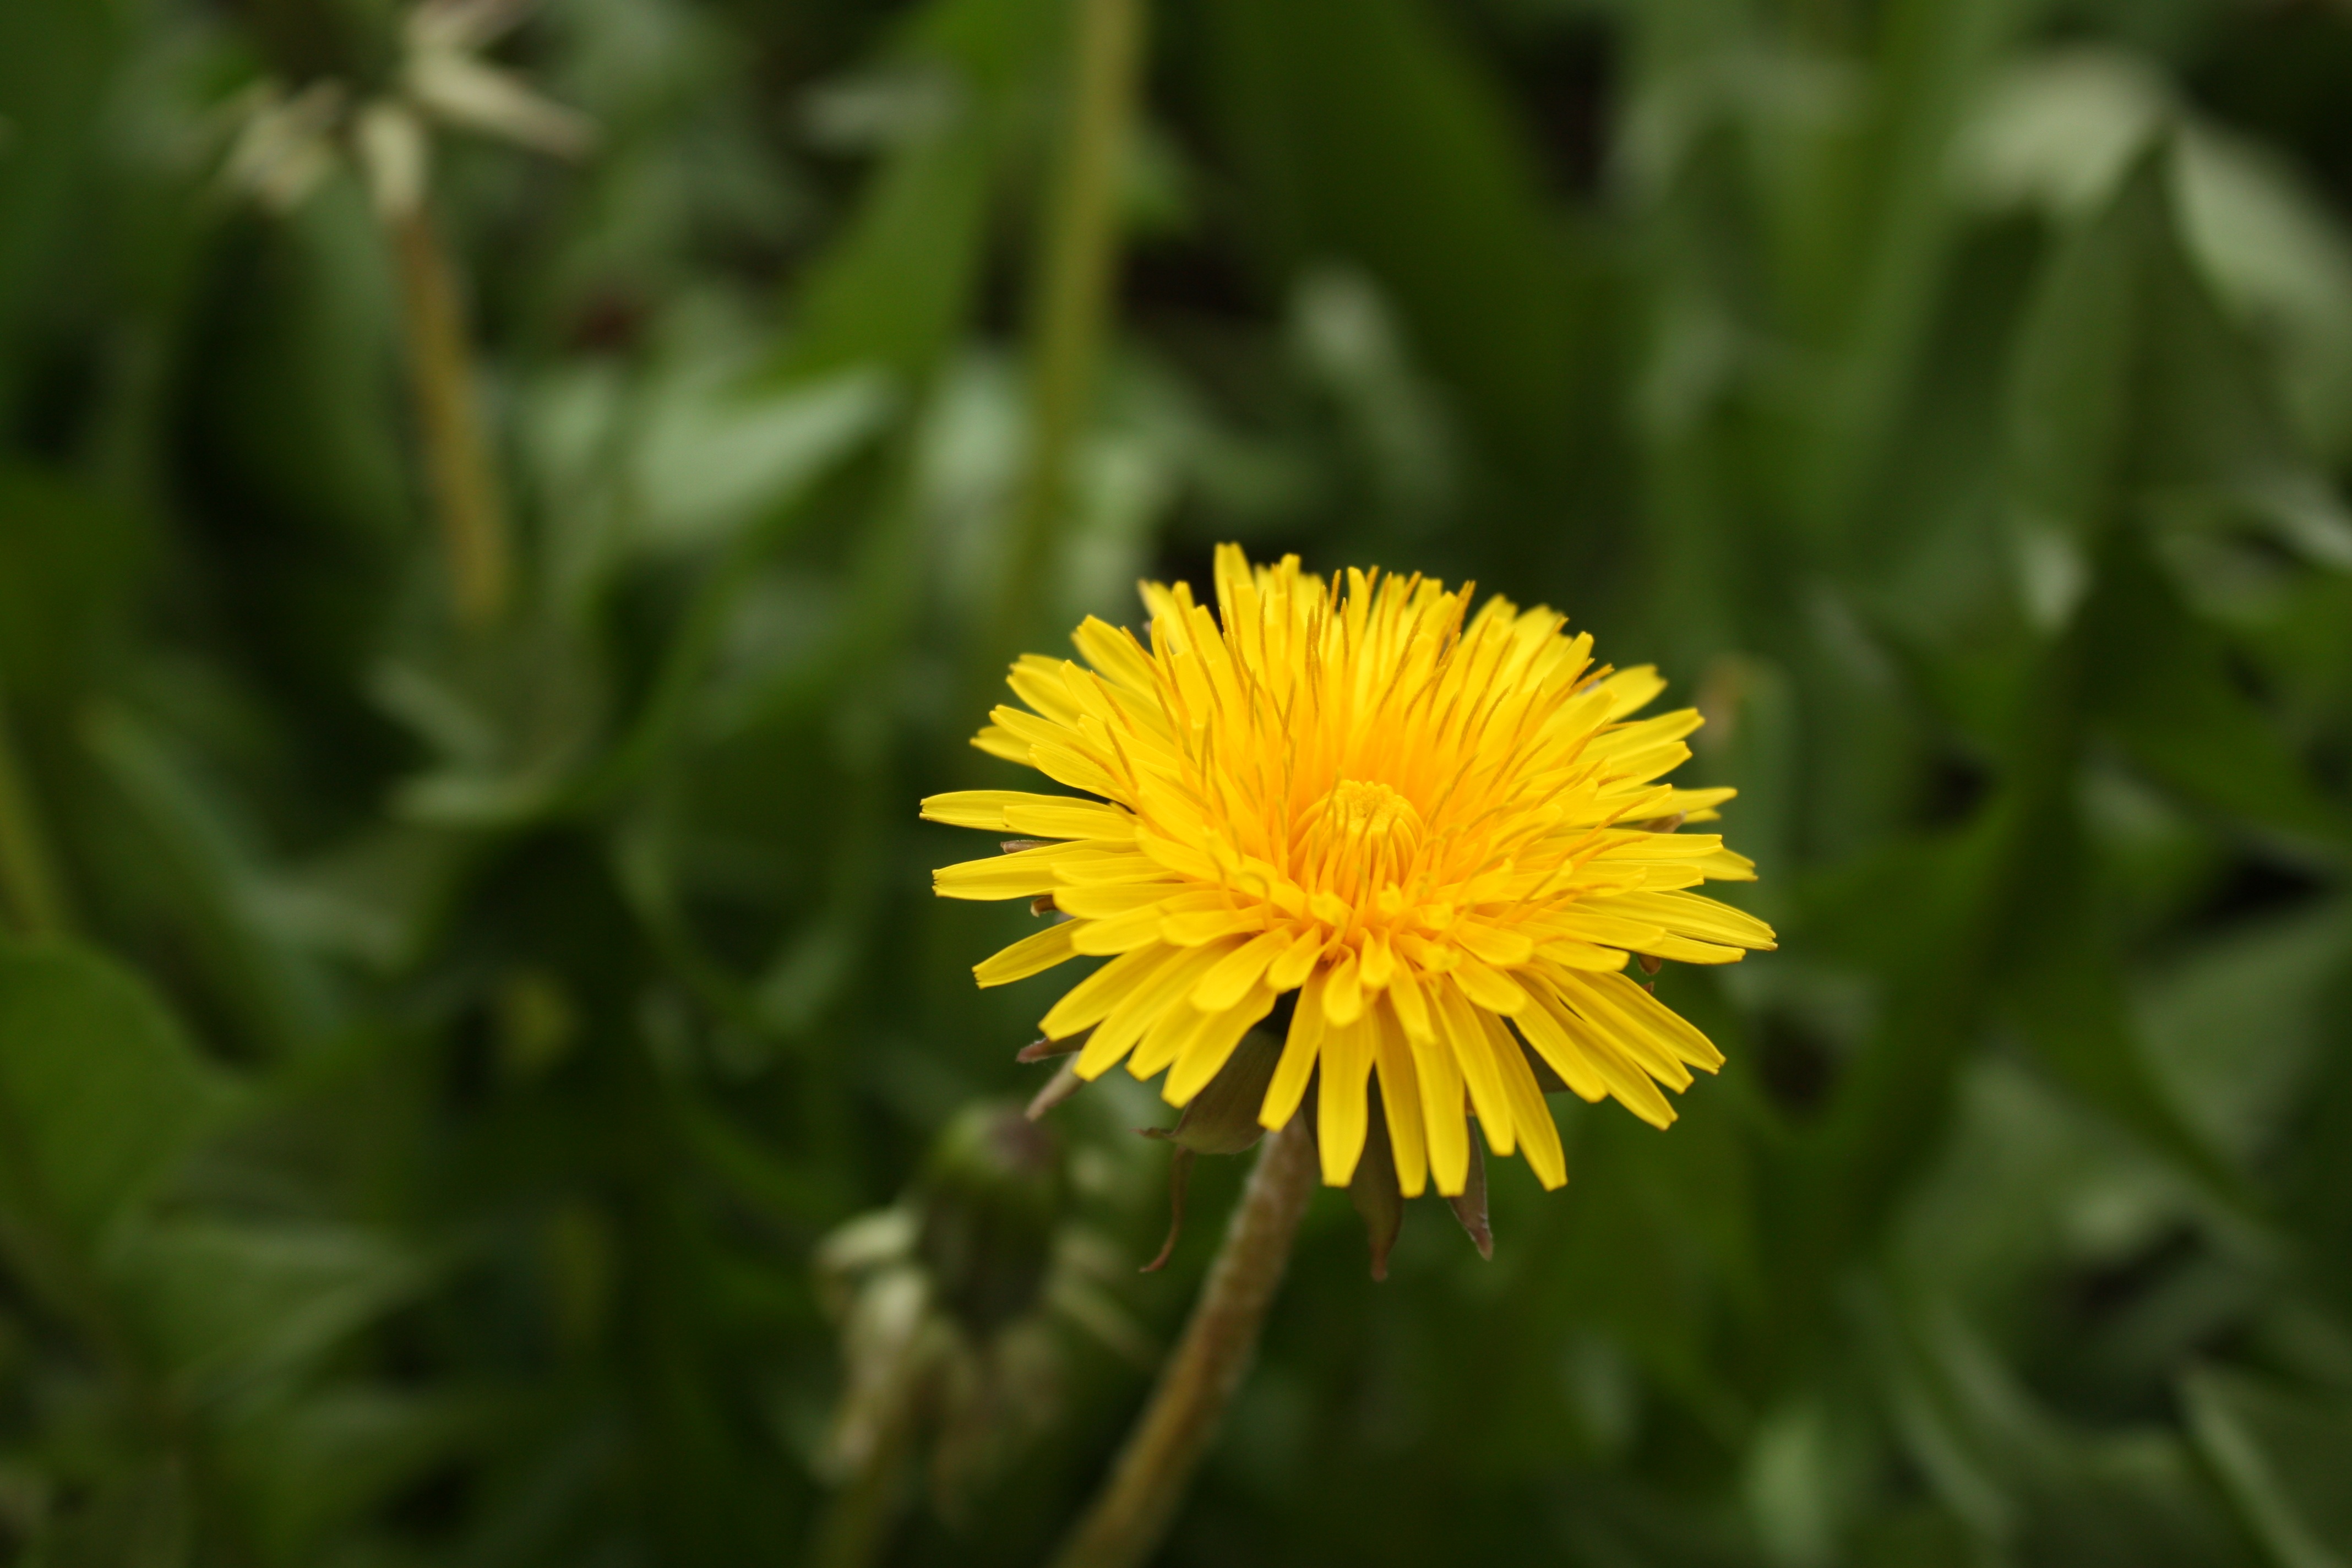
nature, grass, plant, lawn, meadow, dandelion, prairie, flower, petal, daisy, spring, herb, macro, botany, blooming, yellow, closeup, flora, wildflower, weed, wild flowers, vulgaris, macro photography, flowering plant, daisy family, nuns, sonchus oleraceus, taraxacum officinale, plant stem, land plant, flatweed